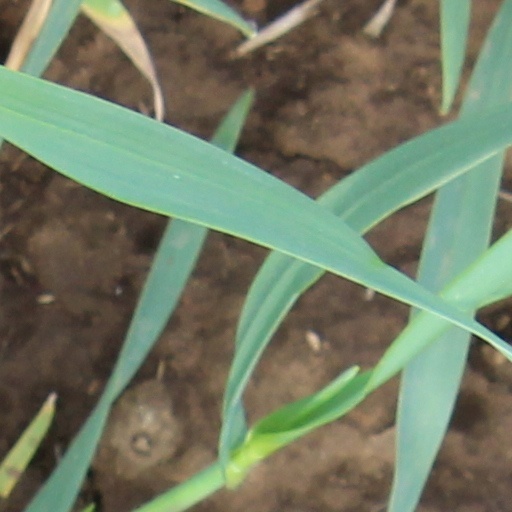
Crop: wheat